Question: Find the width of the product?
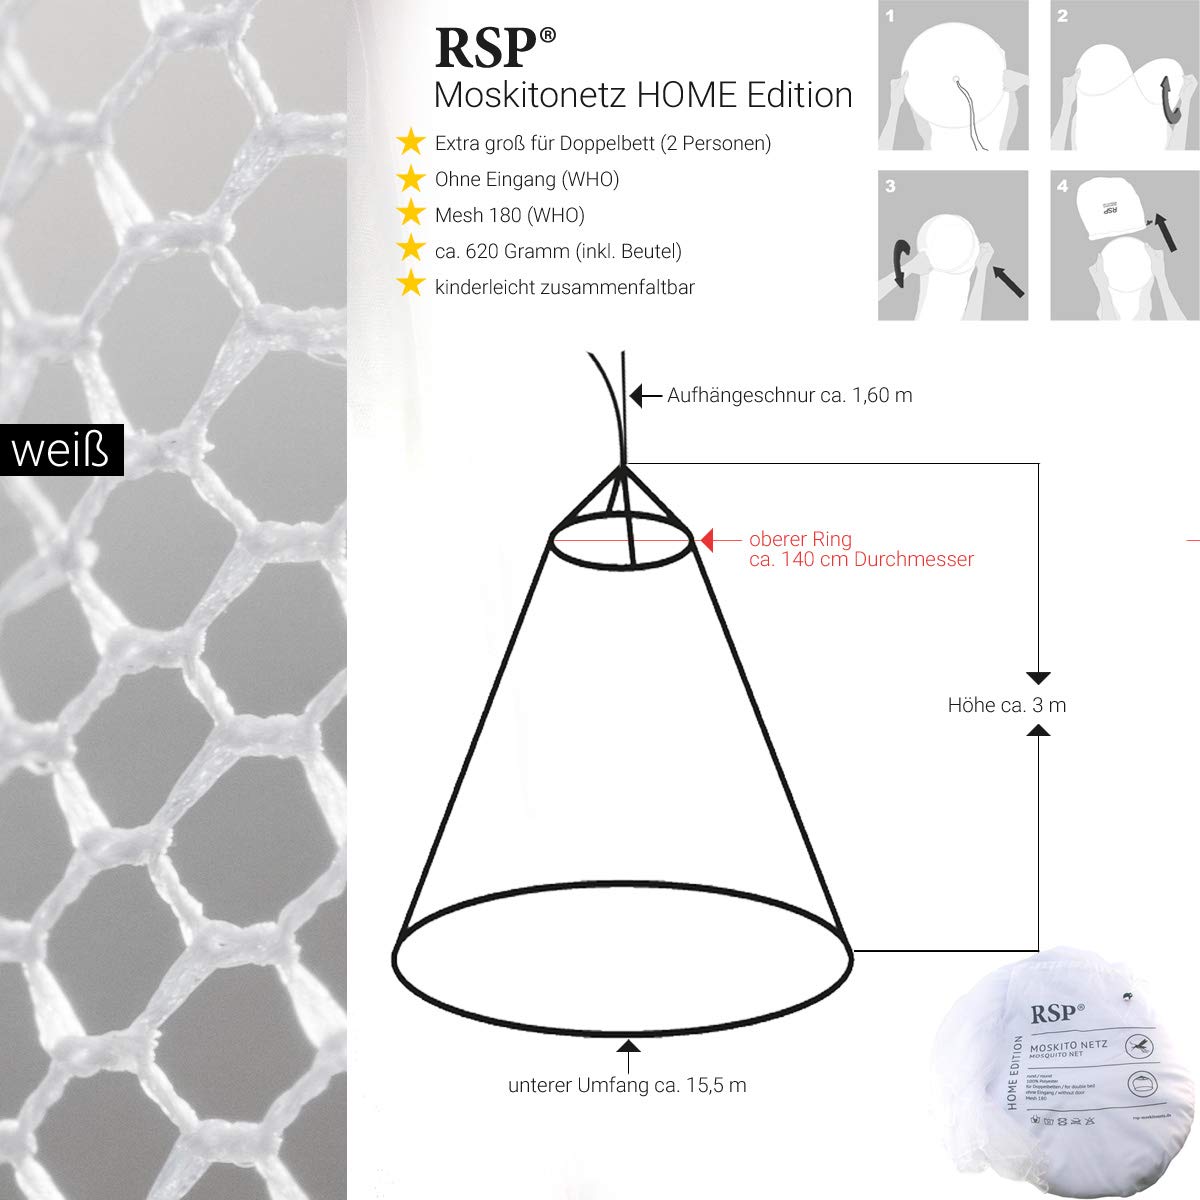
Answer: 3.0 metre